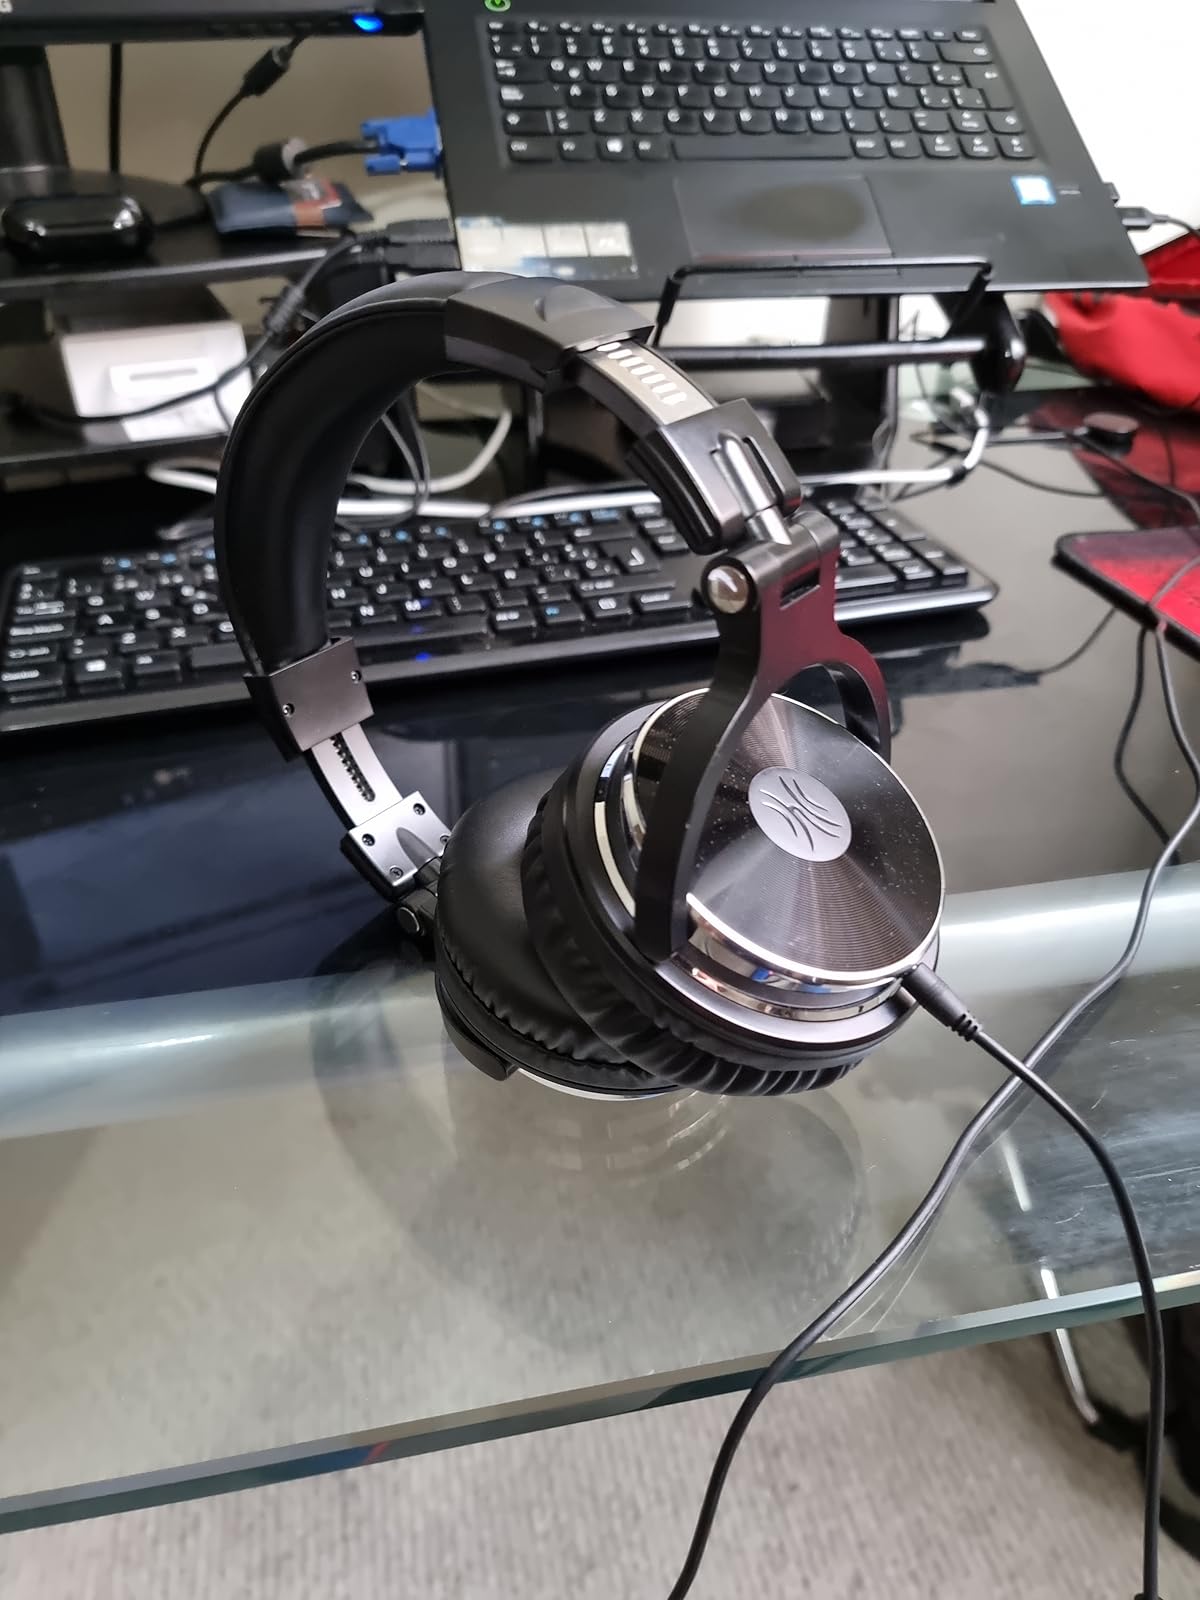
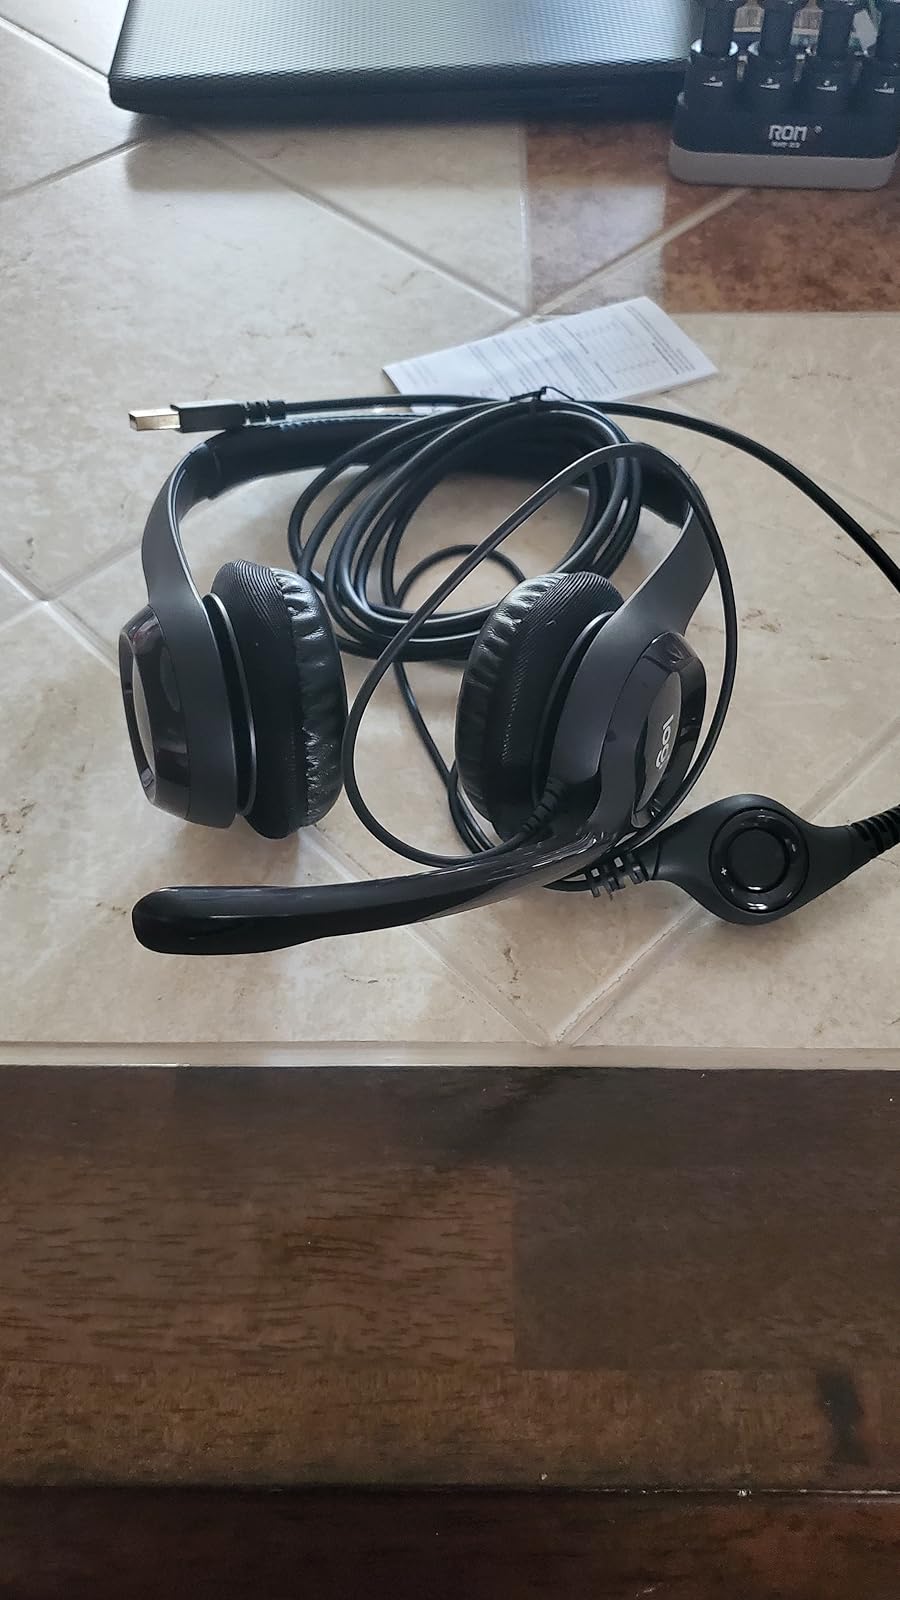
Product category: headphones
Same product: no